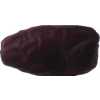
Label: dates